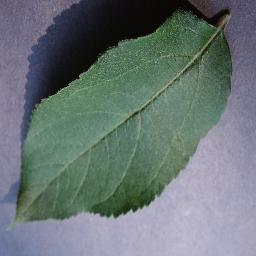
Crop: apple
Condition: healthy